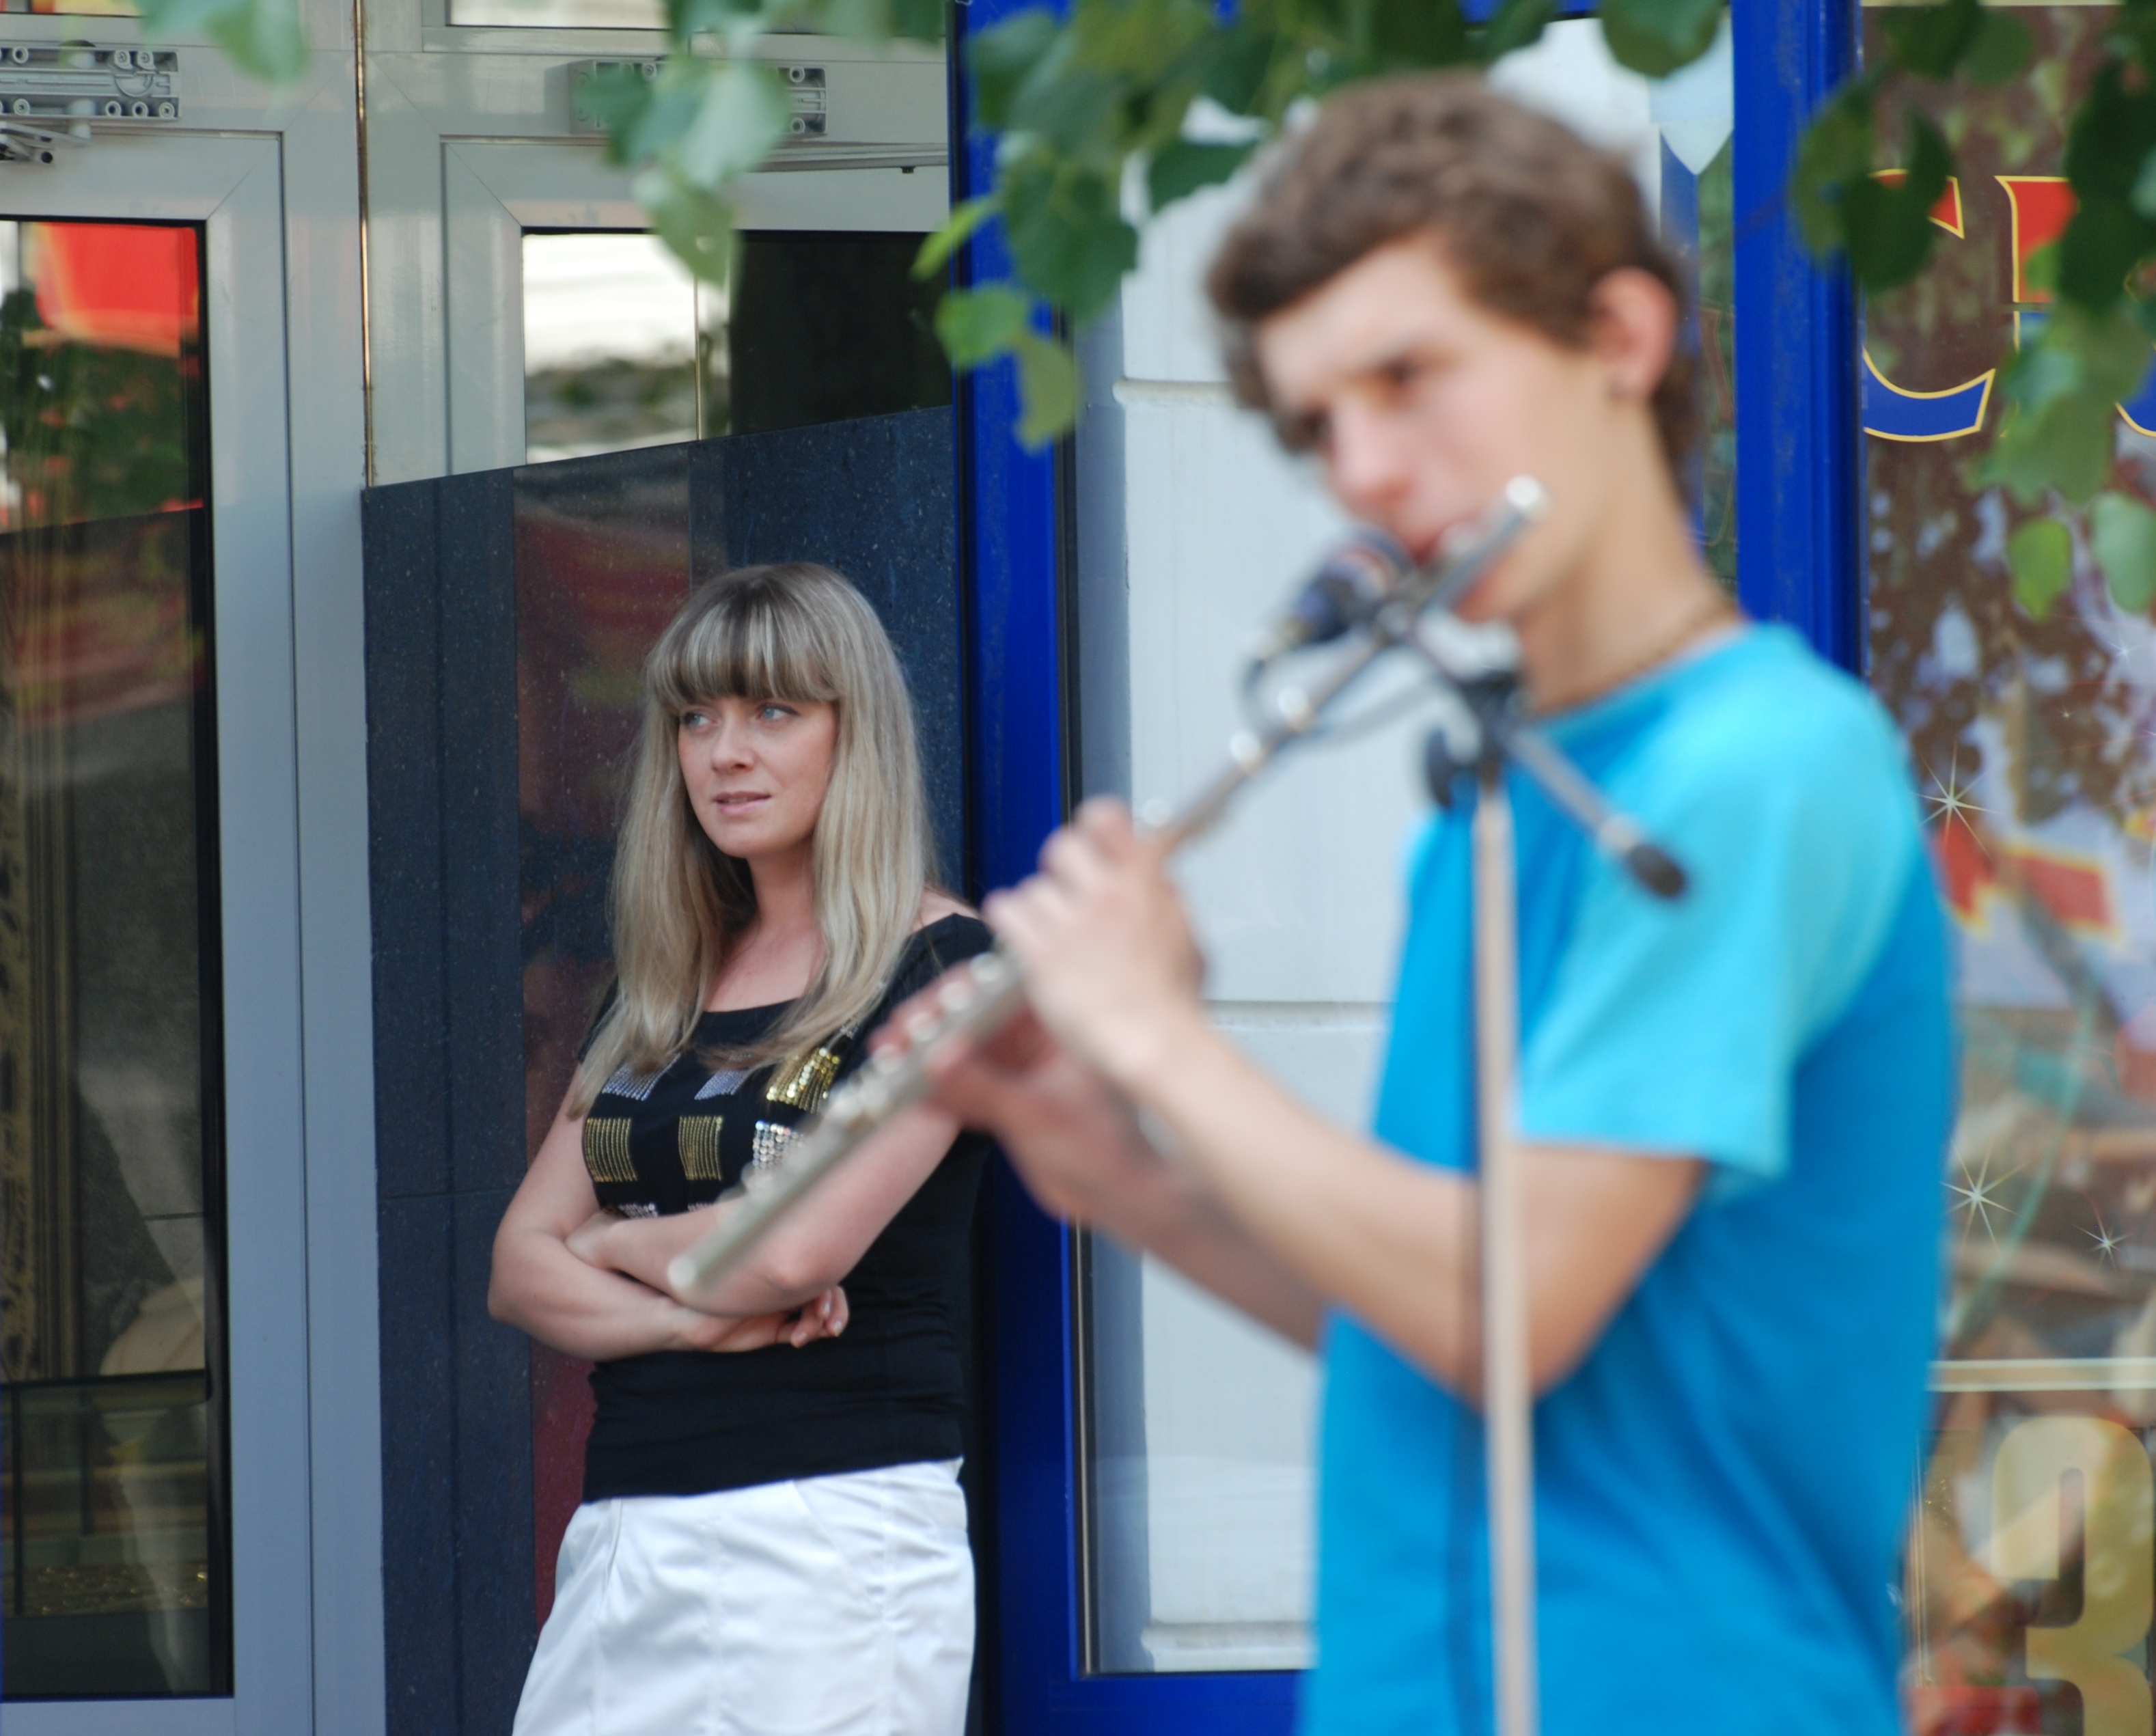
costume